Reproductive interference

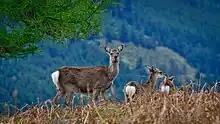
Red deer ("Cervus elaphus") x Sika deer ("Cervus nippon") hybrid

California Tiger Salamanders ("Ambystoma californiense") x Barred Tiger Salamanders ("Ambystoma mavortium") - California tiger salamanders are native to California, and were geographically isolated from Barred tiger salamanders. Barred tiger salamanders were then introduced by humans to California, and the mating between these two species led to the formation of a population of hybrids. The hybrids have since established in their parent habitat and spread into human modified environments. Within hybrids, the survivability of individuals with a mixed-ancestry is higher than individuals with a highly native or highly introduced genetic background. Stable populations can form as populations with a large native ancestry become mixed with more introduced genes, and vice versa. Hybrids pose both ecological and conservation consequences as they threaten the population viability of the native California tiger salamanders, which is currently listed as an endangered species. The hybrids may also affect the viability of other native organisms within the invaded regions, as they consume large quantities of aquatic invertebrate and tadpole.